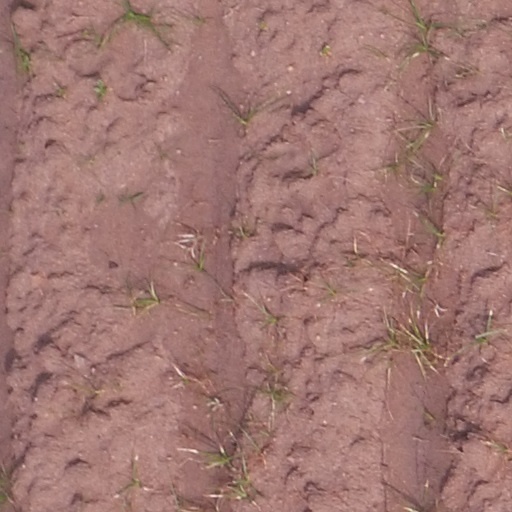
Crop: maize; corn